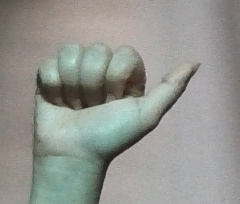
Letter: dhad